Brogue (video game)

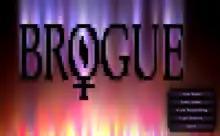
Title screen

Brogue is a free and open-source roguelike computer video game created by Brian Walker. As in its predecessor "Rogue", the goal of "Brogue" is for the player (represented by the character @) to descend to the 26th floor of the Dungeons of Doom, retrieve the Amulet of Yendor, and return to the surface. Players also have the option of delving deeper into the dungeon to obtain a higher score. This task is complicated by the presence of monsters and traps in a procedurally generated dungeon.